Golden galaxias

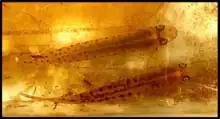
Dorsal view of "Galaxias auratus" with distinctive golden-amber colouration and dark olive-green circular spots (picture credit: Miguel Loh)

The Golden galaxias are small scaleless salmoniform fish that typically grows from to a maximum of in length (tip of snout to tail). It has a thickset body with a long head, slender snout, and the characteristic cylindrical trunk shared by other fish in the family Galaxiidae. Its namesake comes from the distinctive golden-amber colouration and dark olive-green circular spots on its dorsal/upper surface; plus the dark ovoid markings on its sides. It has a silvery-grey colouration on its ventral/under surface postulated as a form of countershading camouflage. The fins are amber to light orange in colour with black margins.